Kikuchi Valley

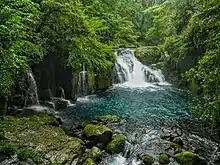
Tengu waterfall in Kikuchi river in Kikuchi Ravines.

Kikuchi Valley is the located in Aso and Kikuchi, Kumamoto cities in Kumamoto Prefecture, on the island of Kyushu, Japan. It is the source of the Kikuchi River. The valley is an area known for its resorts and autumn leaves.